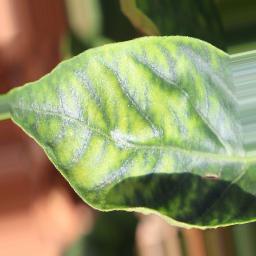
Label: nutritional